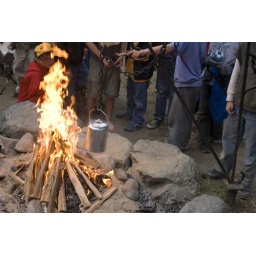
Pineapple weed and river water tea in the pot